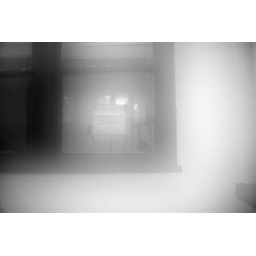
Condemned sign in the house next to the Inn on the Beach